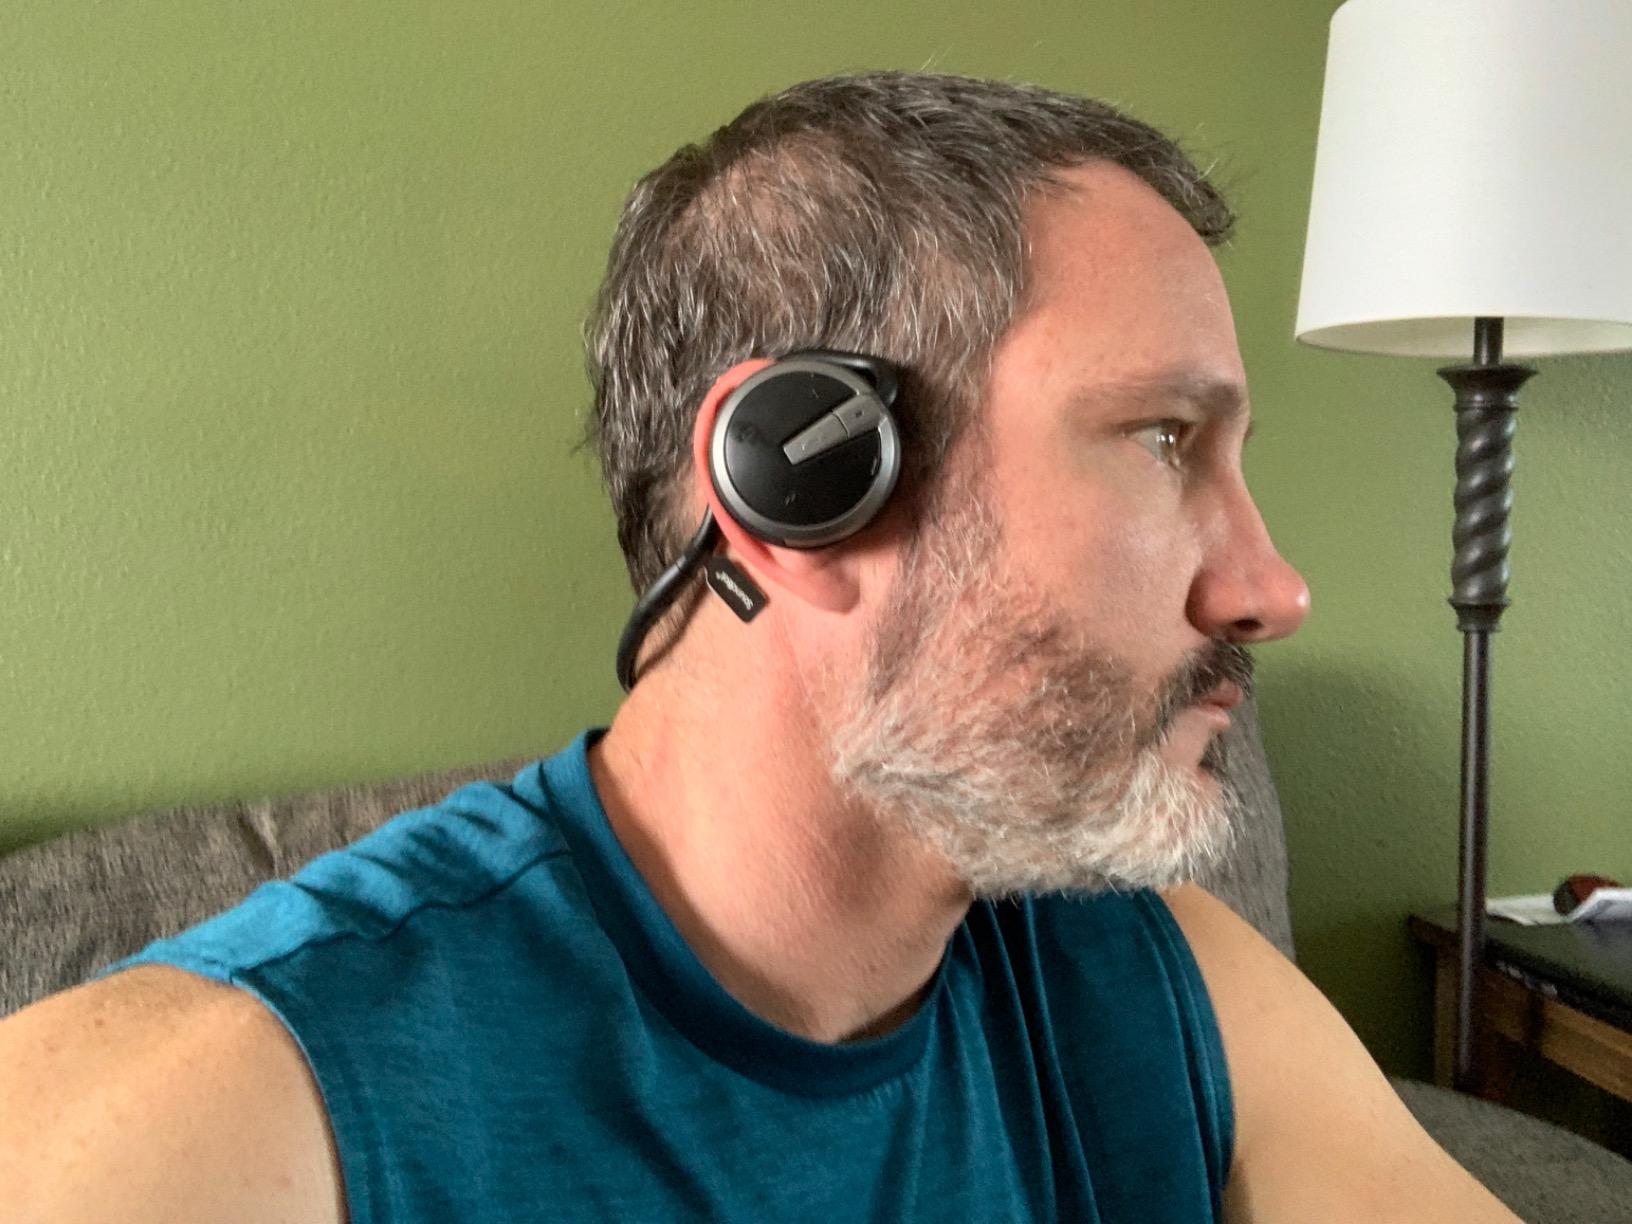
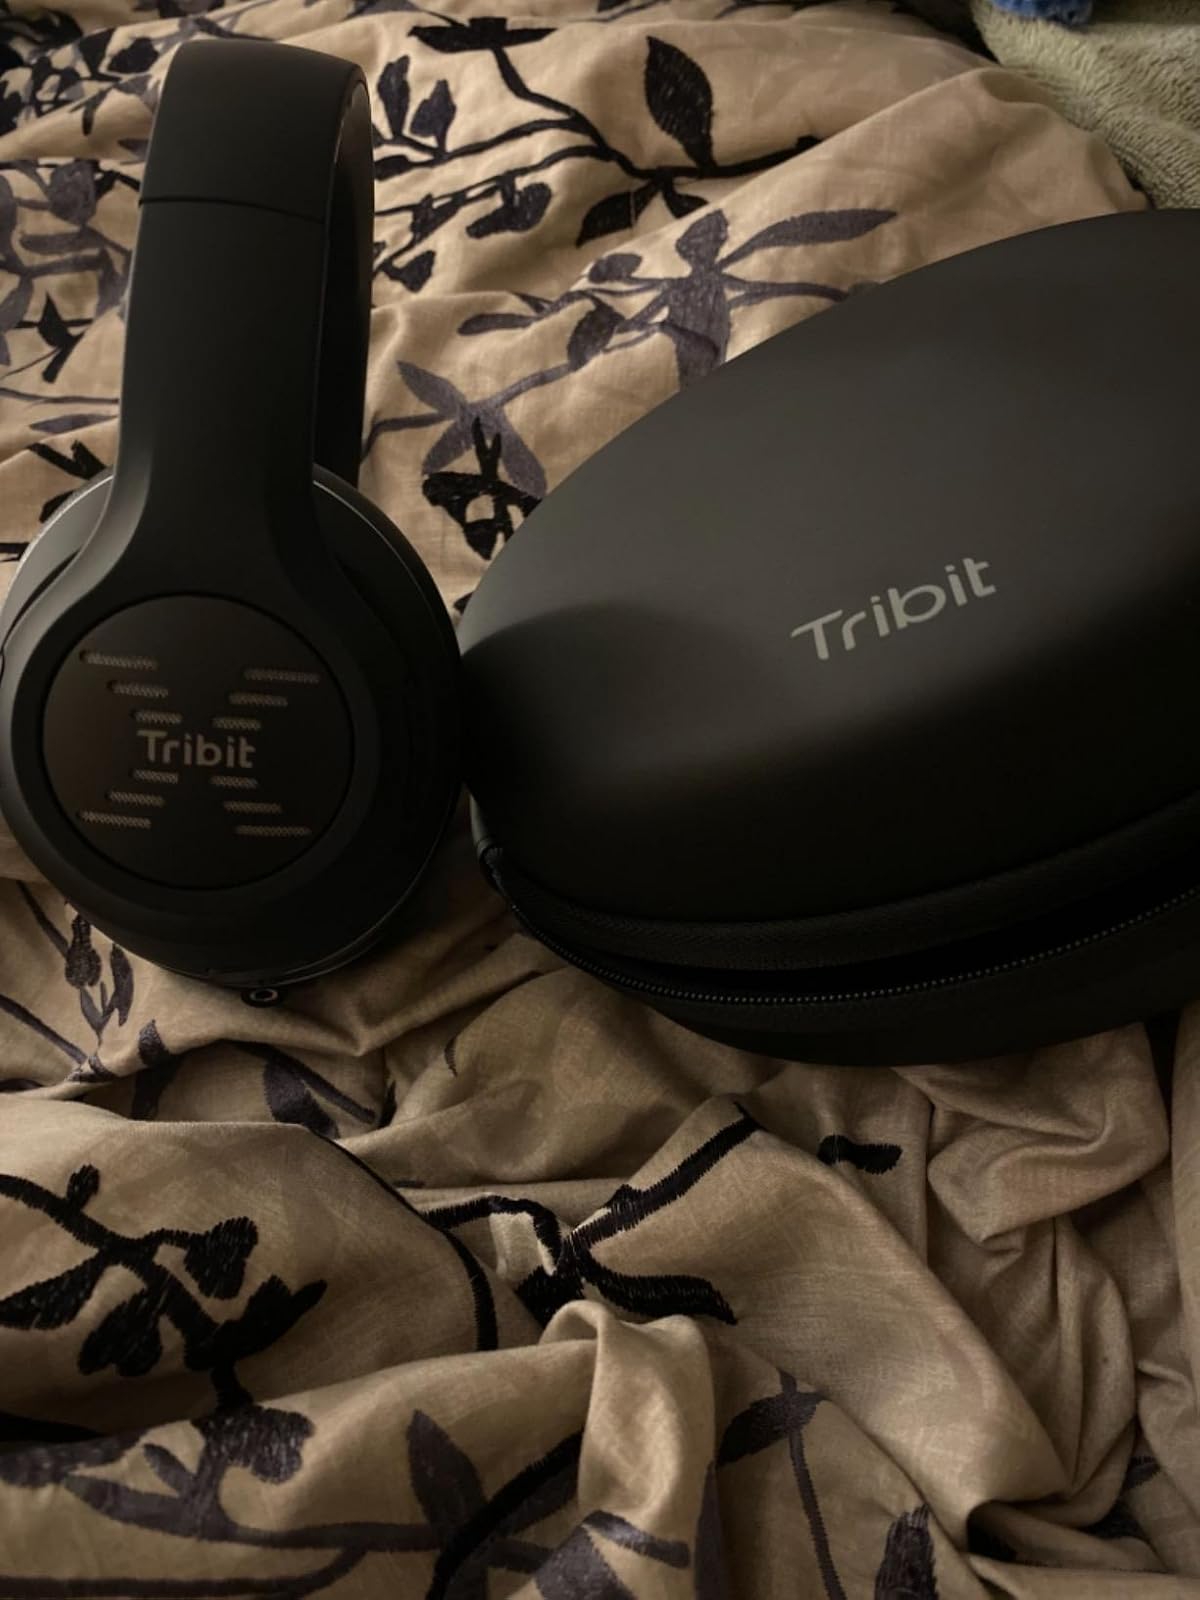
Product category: headphones
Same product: no